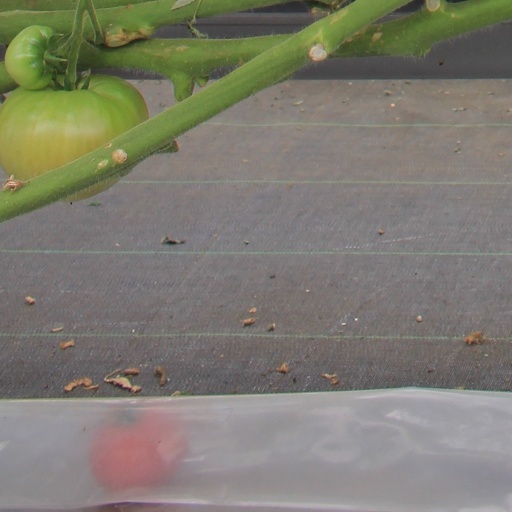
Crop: tomato